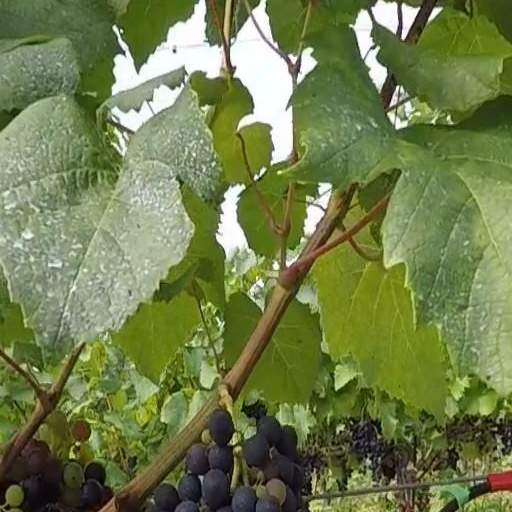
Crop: grape